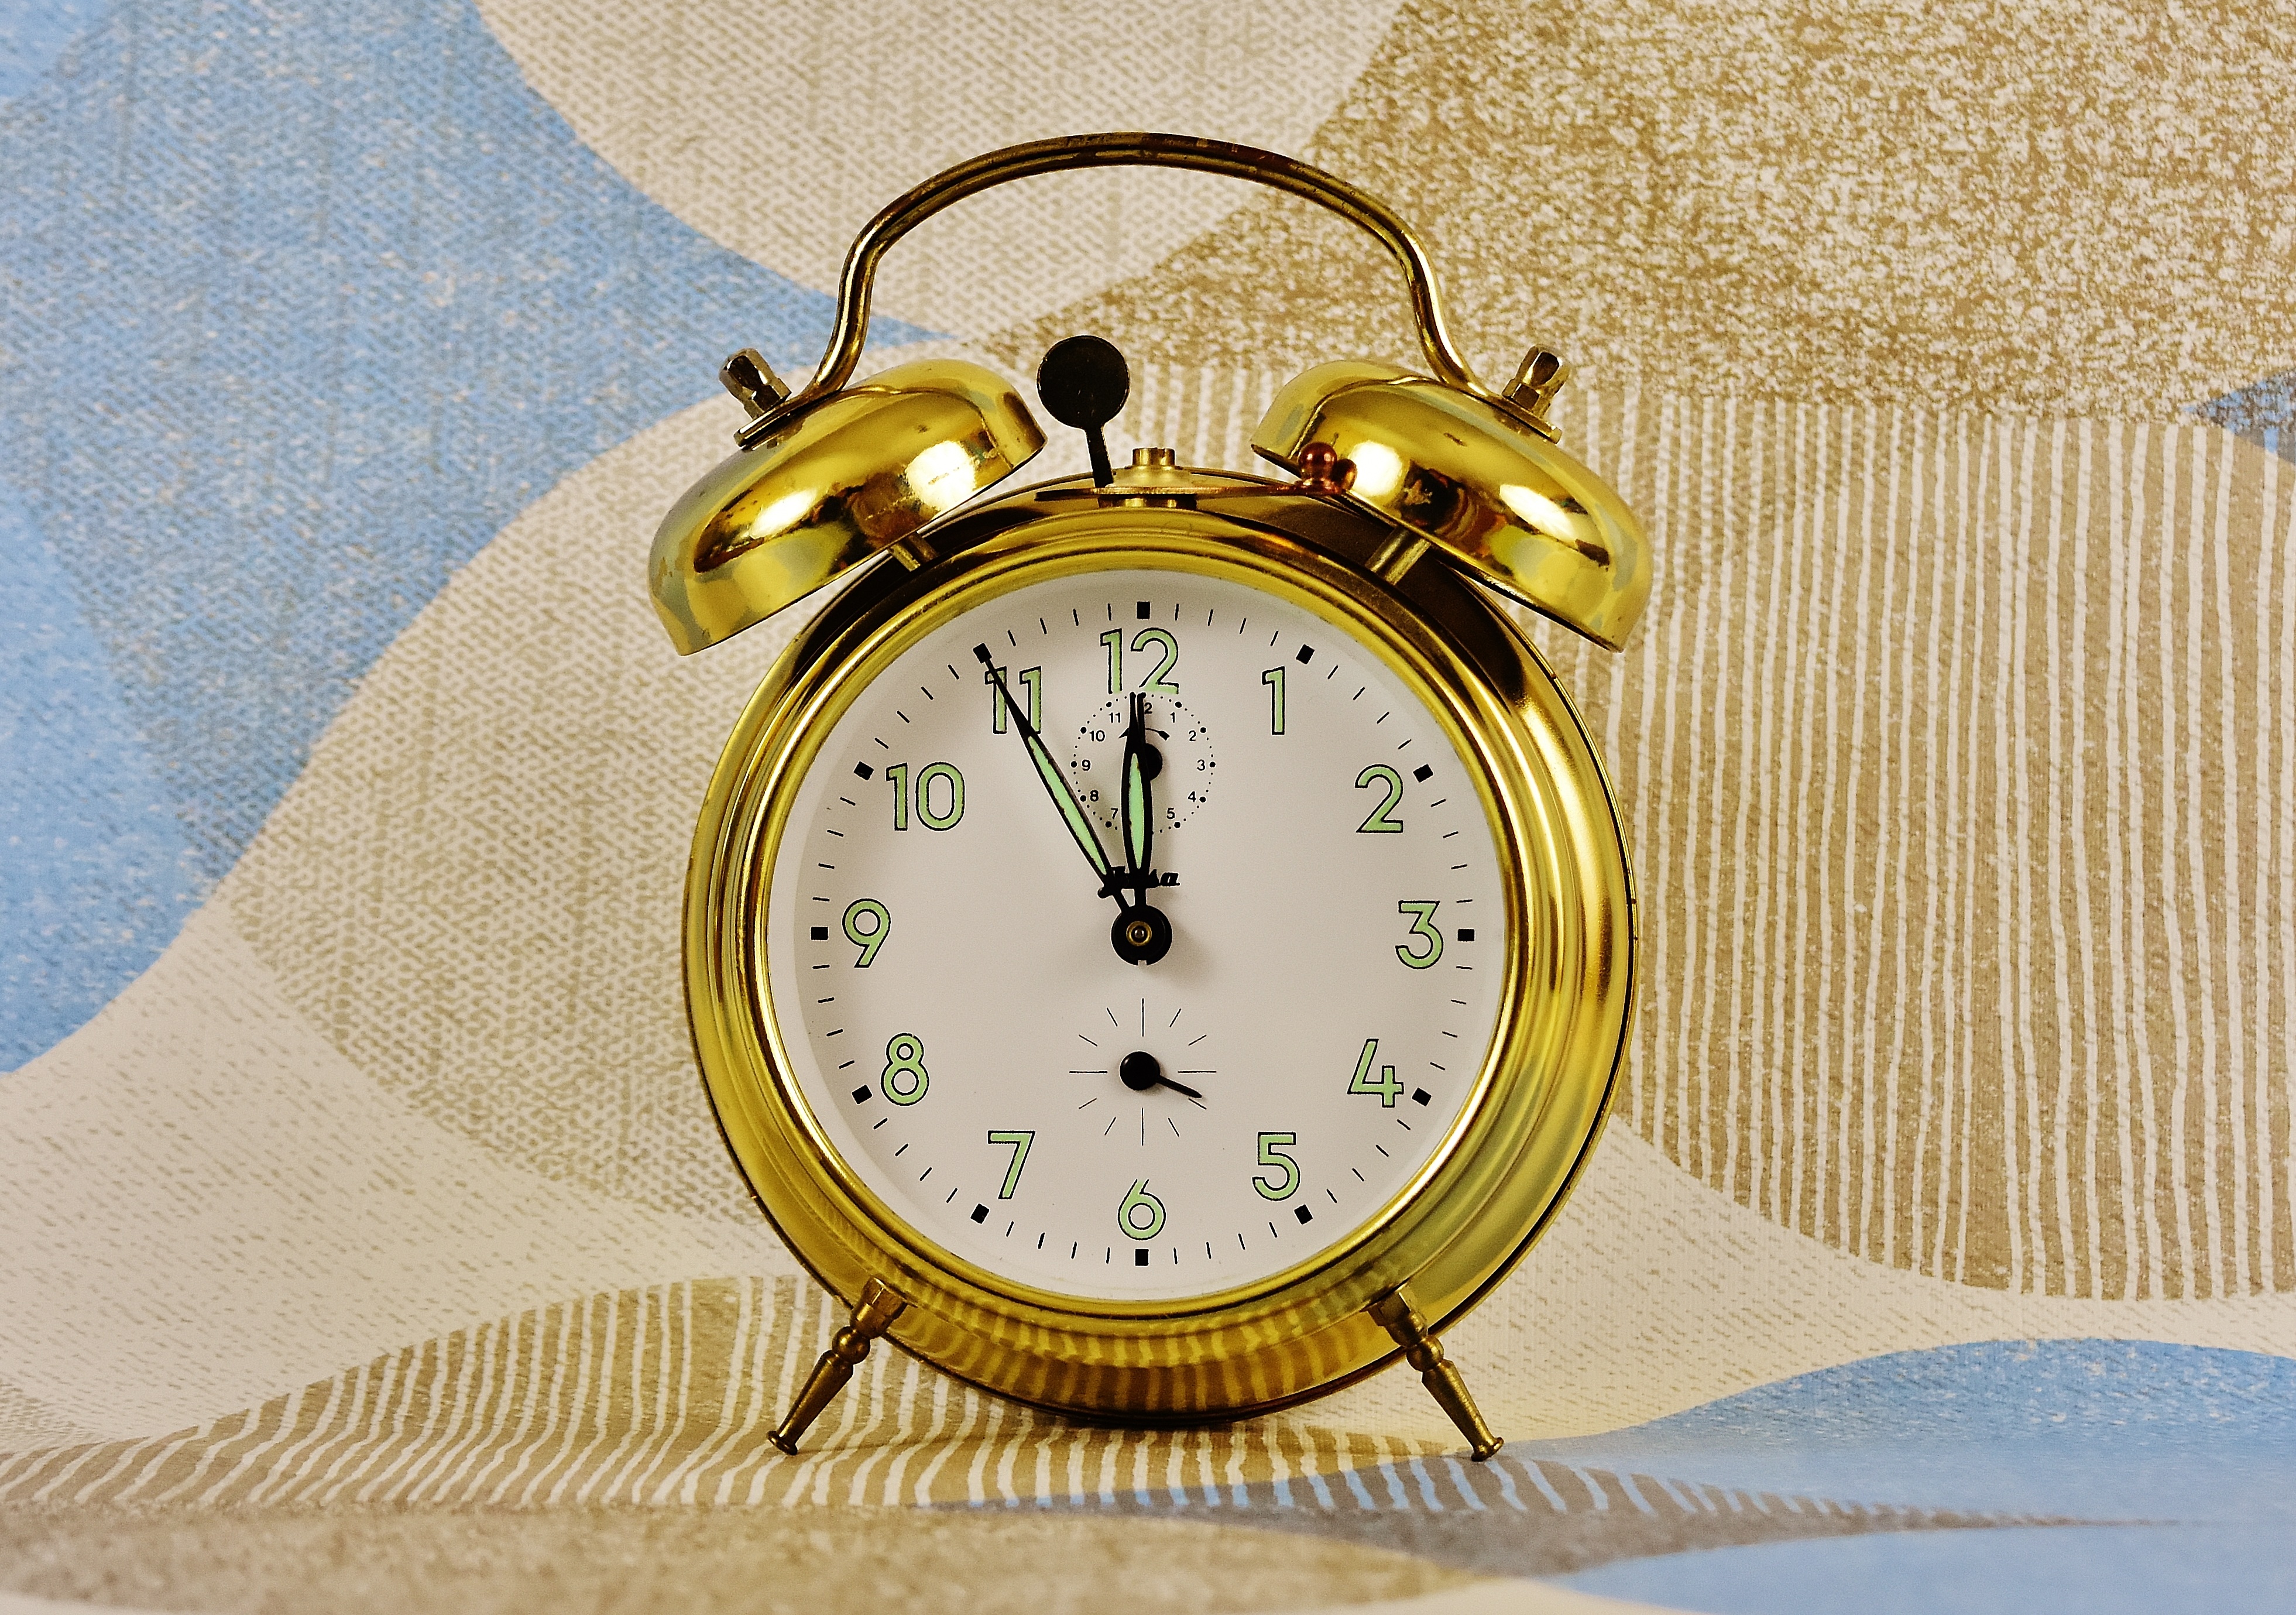
watch, hand, clock, time, alarm clock, yellow, dial, disaster, hours, pointer, time indicating, time of, the eleventh hour, ring the bell, time for a change, time to rethink